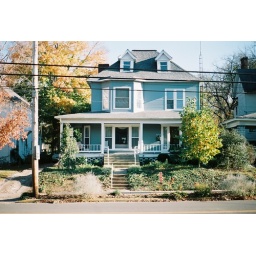
view from my window in bowling green